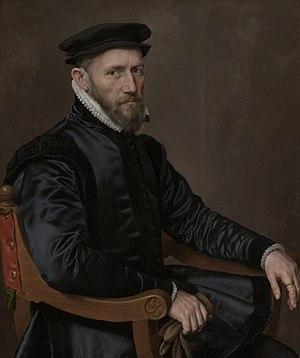
Le mercantilisme est un courant de la pensée économique contemporain de la colonisation du Nouveau Monde et du triomphe de la monarchie absolue, depuis le XVIᵉ siècle jusqu'au milieu du XVIIIᵉ siècle en Europe.
Le mercantilisme est une conception de l'économie qui prévaut entre le XVIᵉ siècle et le milieu du XVIIIᵉ siècle en Europe. Les penseurs mercantilistes prônent le développement économique par l'enrichissement des nations grâce au commerce extérieur qui permet de dégager un excédent de la balance commerciale grâce à l'investissement dans des activités économiques à rendement croissant.
Sir Thomas Gresham était un marchand anglais et surtout un financier qui travailla pour le roi Édouard VI, puis sa demi-sœur, la reine Élisabeth Iʳᵉ.
La mauvaise monnaie chasse la bonne est l'expression proverbiale par laquelle est énoncé le théorème d'économie dit loi de Gresham. Celle-ci constate que « lorsque dans un pays circulent deux monnaies dont l'une est considérée par le public comme bonne et l'autre comme mauvaise, la mauvaise monnaie chasse la bonne ». En effet, lorsque deux monnaies se trouvent simultanément en circulation avec un taux de change légal fixe, les agents économiques préfèrent conserver, thésauriser la « bonne » monnaie, et par contre utilisent pour payer leurs échanges la « mauvaise » dans le but de s'en défaire au plus vite. Elle porte le nom du commerçant et financier anglais Thomas Gresham, considéré notamment comme l'un des fondateurs de la bourse de Londres.
120 Tableaux du Rijksmuseum est un guide touristique comprenant des photos en noir et blanc d'une sélection de peintures conservées au Rijksmuseum d'Amsterdam. Il a été publié dans les années 1950-1990.